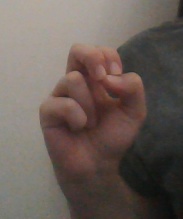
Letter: gaaf